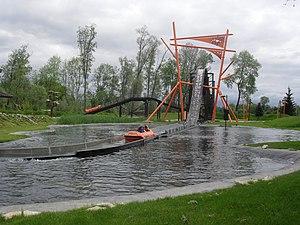
Bûches de Walibi Rhône-Alpes
Legoland Discovery Centre Atlanta ouvert au public le 17 mars.
Walibi Rhône-Alpes est un parc d'attractions situé en France sur la commune des Avenières, dans le département de l'Isère en région Auvergne-Rhône-Alpes. Le parc de loisirs en exploitation occupe une superficie de 33 hectares. Il s'étend sur 73 hectares au total.
Soquet SA est une société anonyme créée dans les années 1970. Il s’agit d’un constructeur français d’attractions notamment spécialisé dans la fabrication de manèges sur rail comme les montagnes russes. Elle rénove aussi de nombreux manèges.